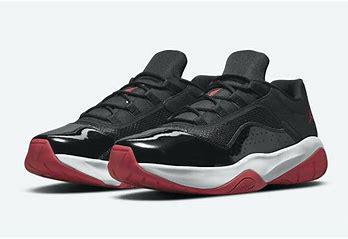
Brand: Jordan
Model: 11 Cmft